Annett Louisan

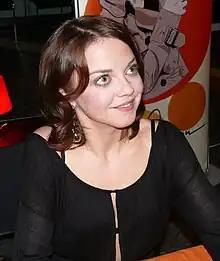
Louisan in 2009

Annett Louisan (born Annett Päge; 2 April 1977) is a German singer. Louisan is her stage name, derived from the name of her grandmother, Louise. Her first album, "Bohème", was listed on the German charts for almost a year, with a peak ranking of third place.